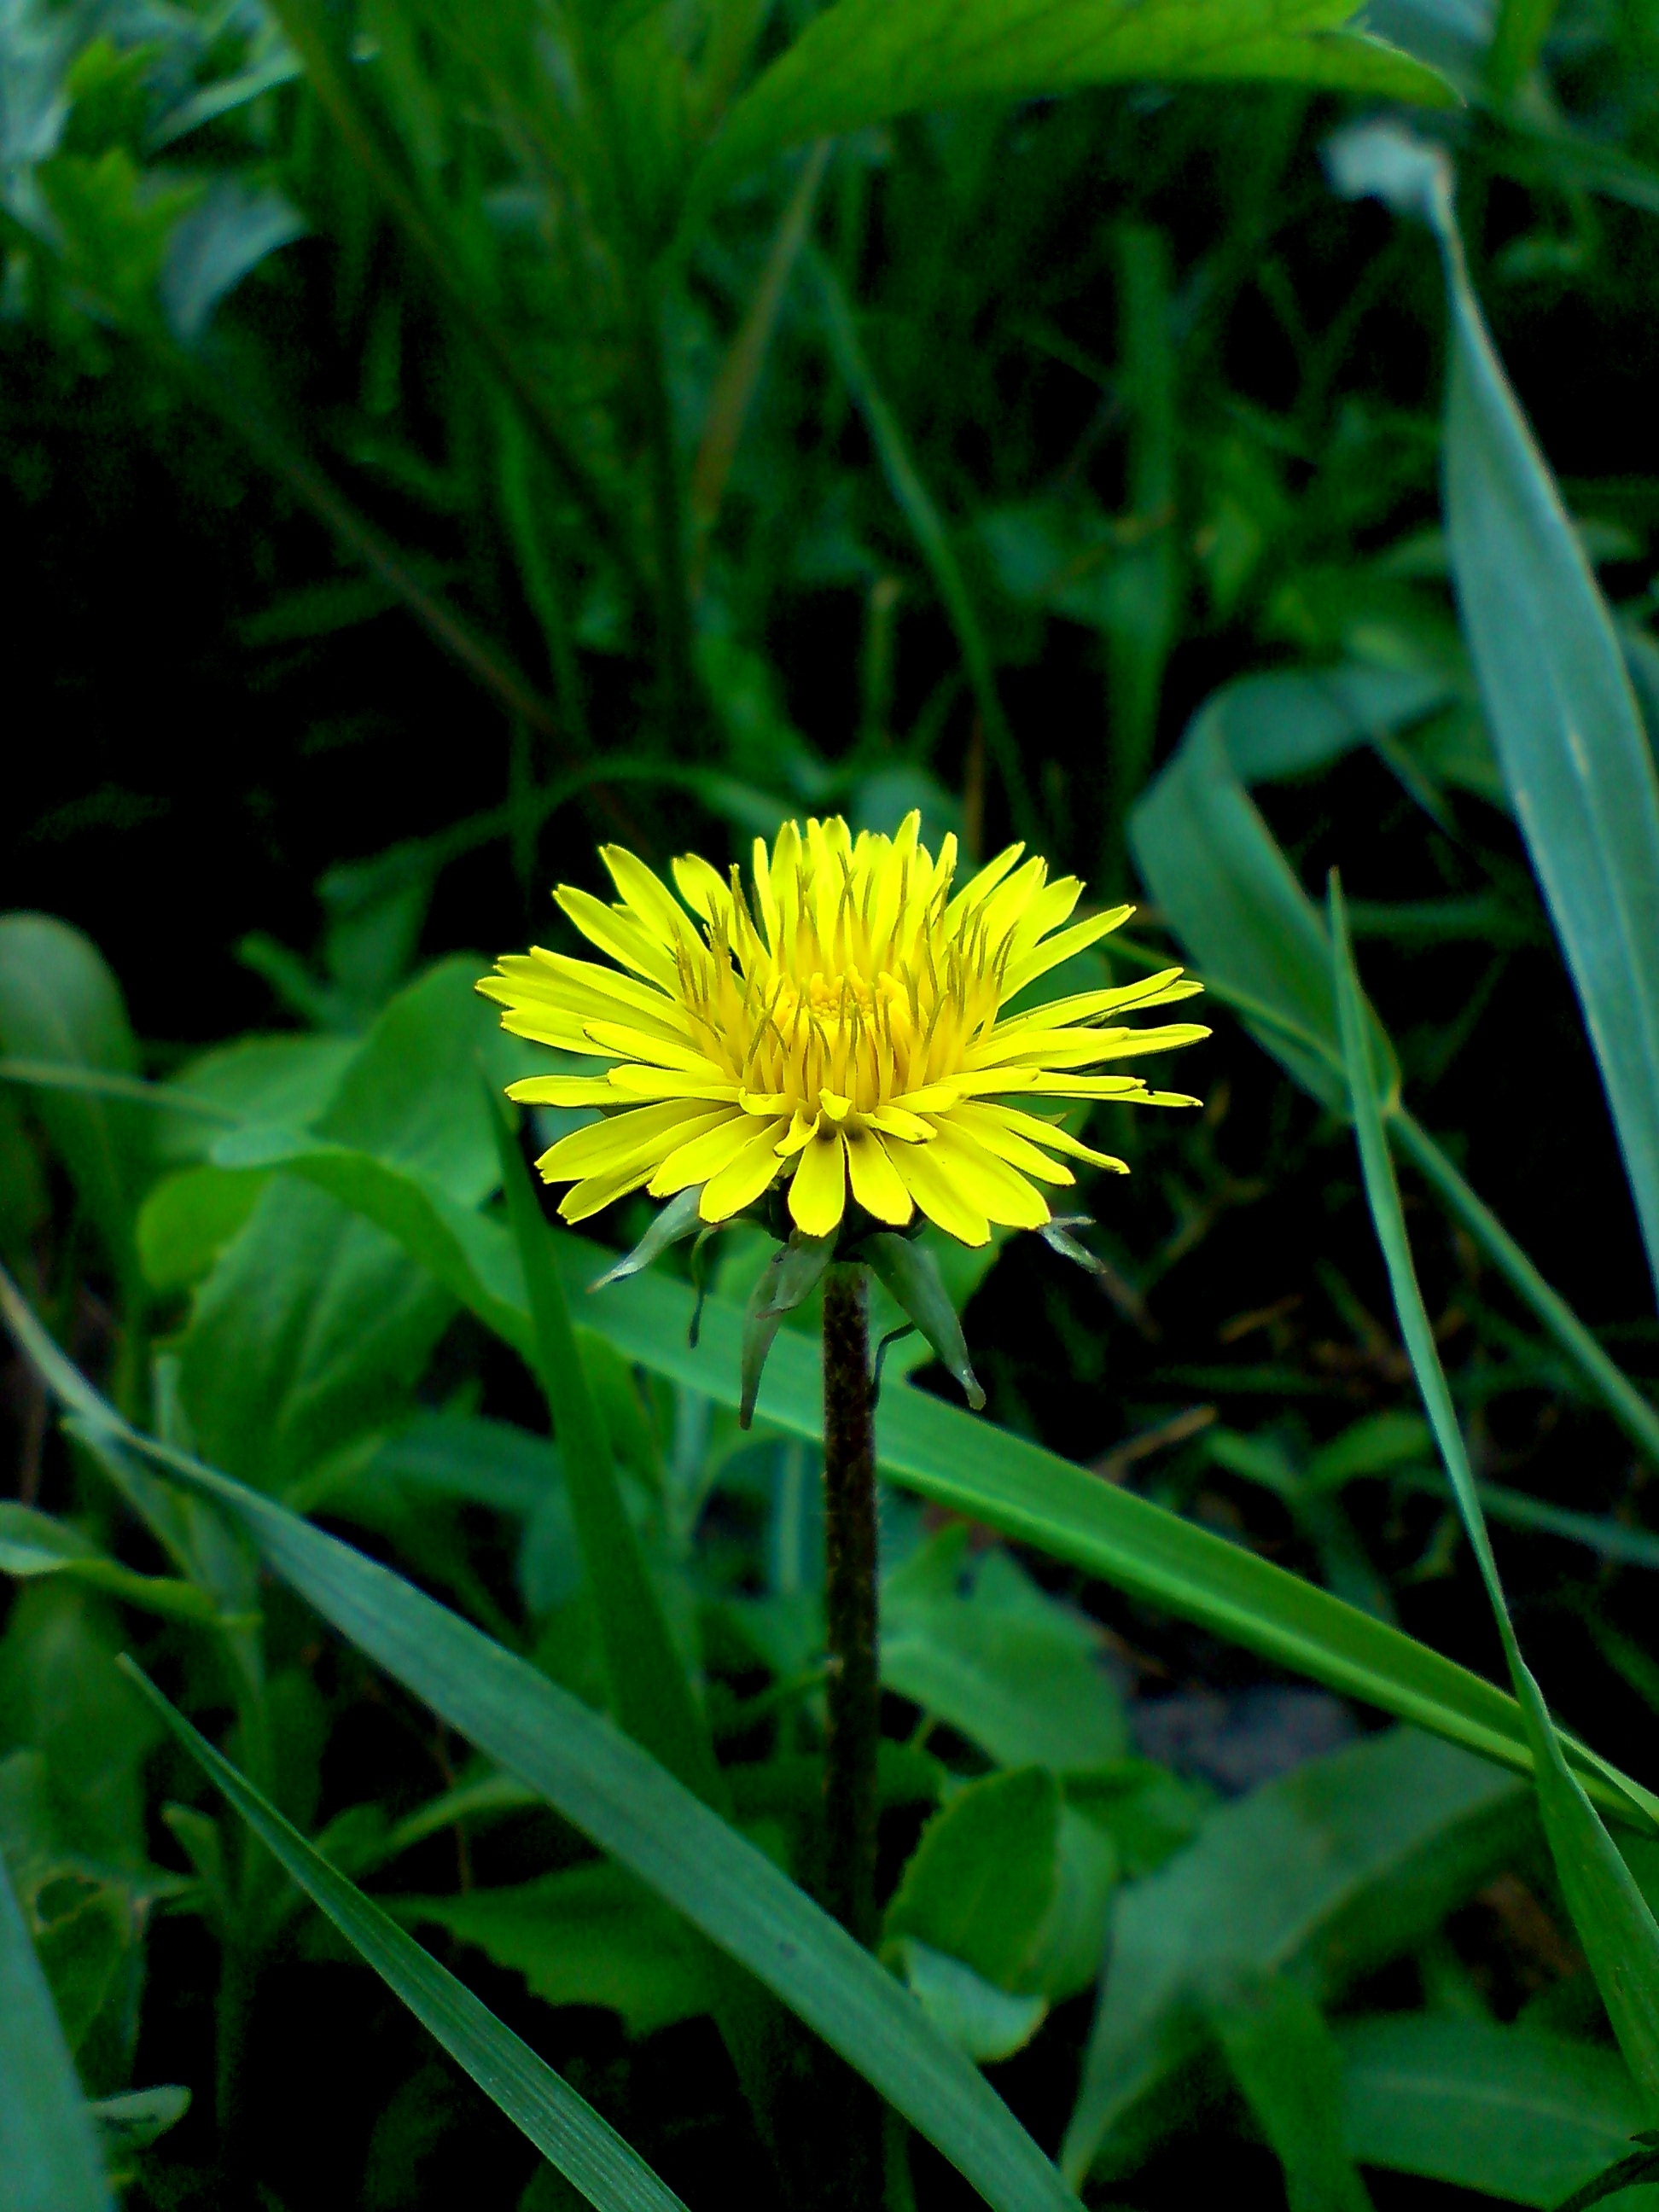
nature, grass, plant, field, meadow, dandelion, prairie, flower, spring, green, botany, yellow, flora, wildflower, macro photography, flowering plant, daisy family, annual plant, plant stem, land plant